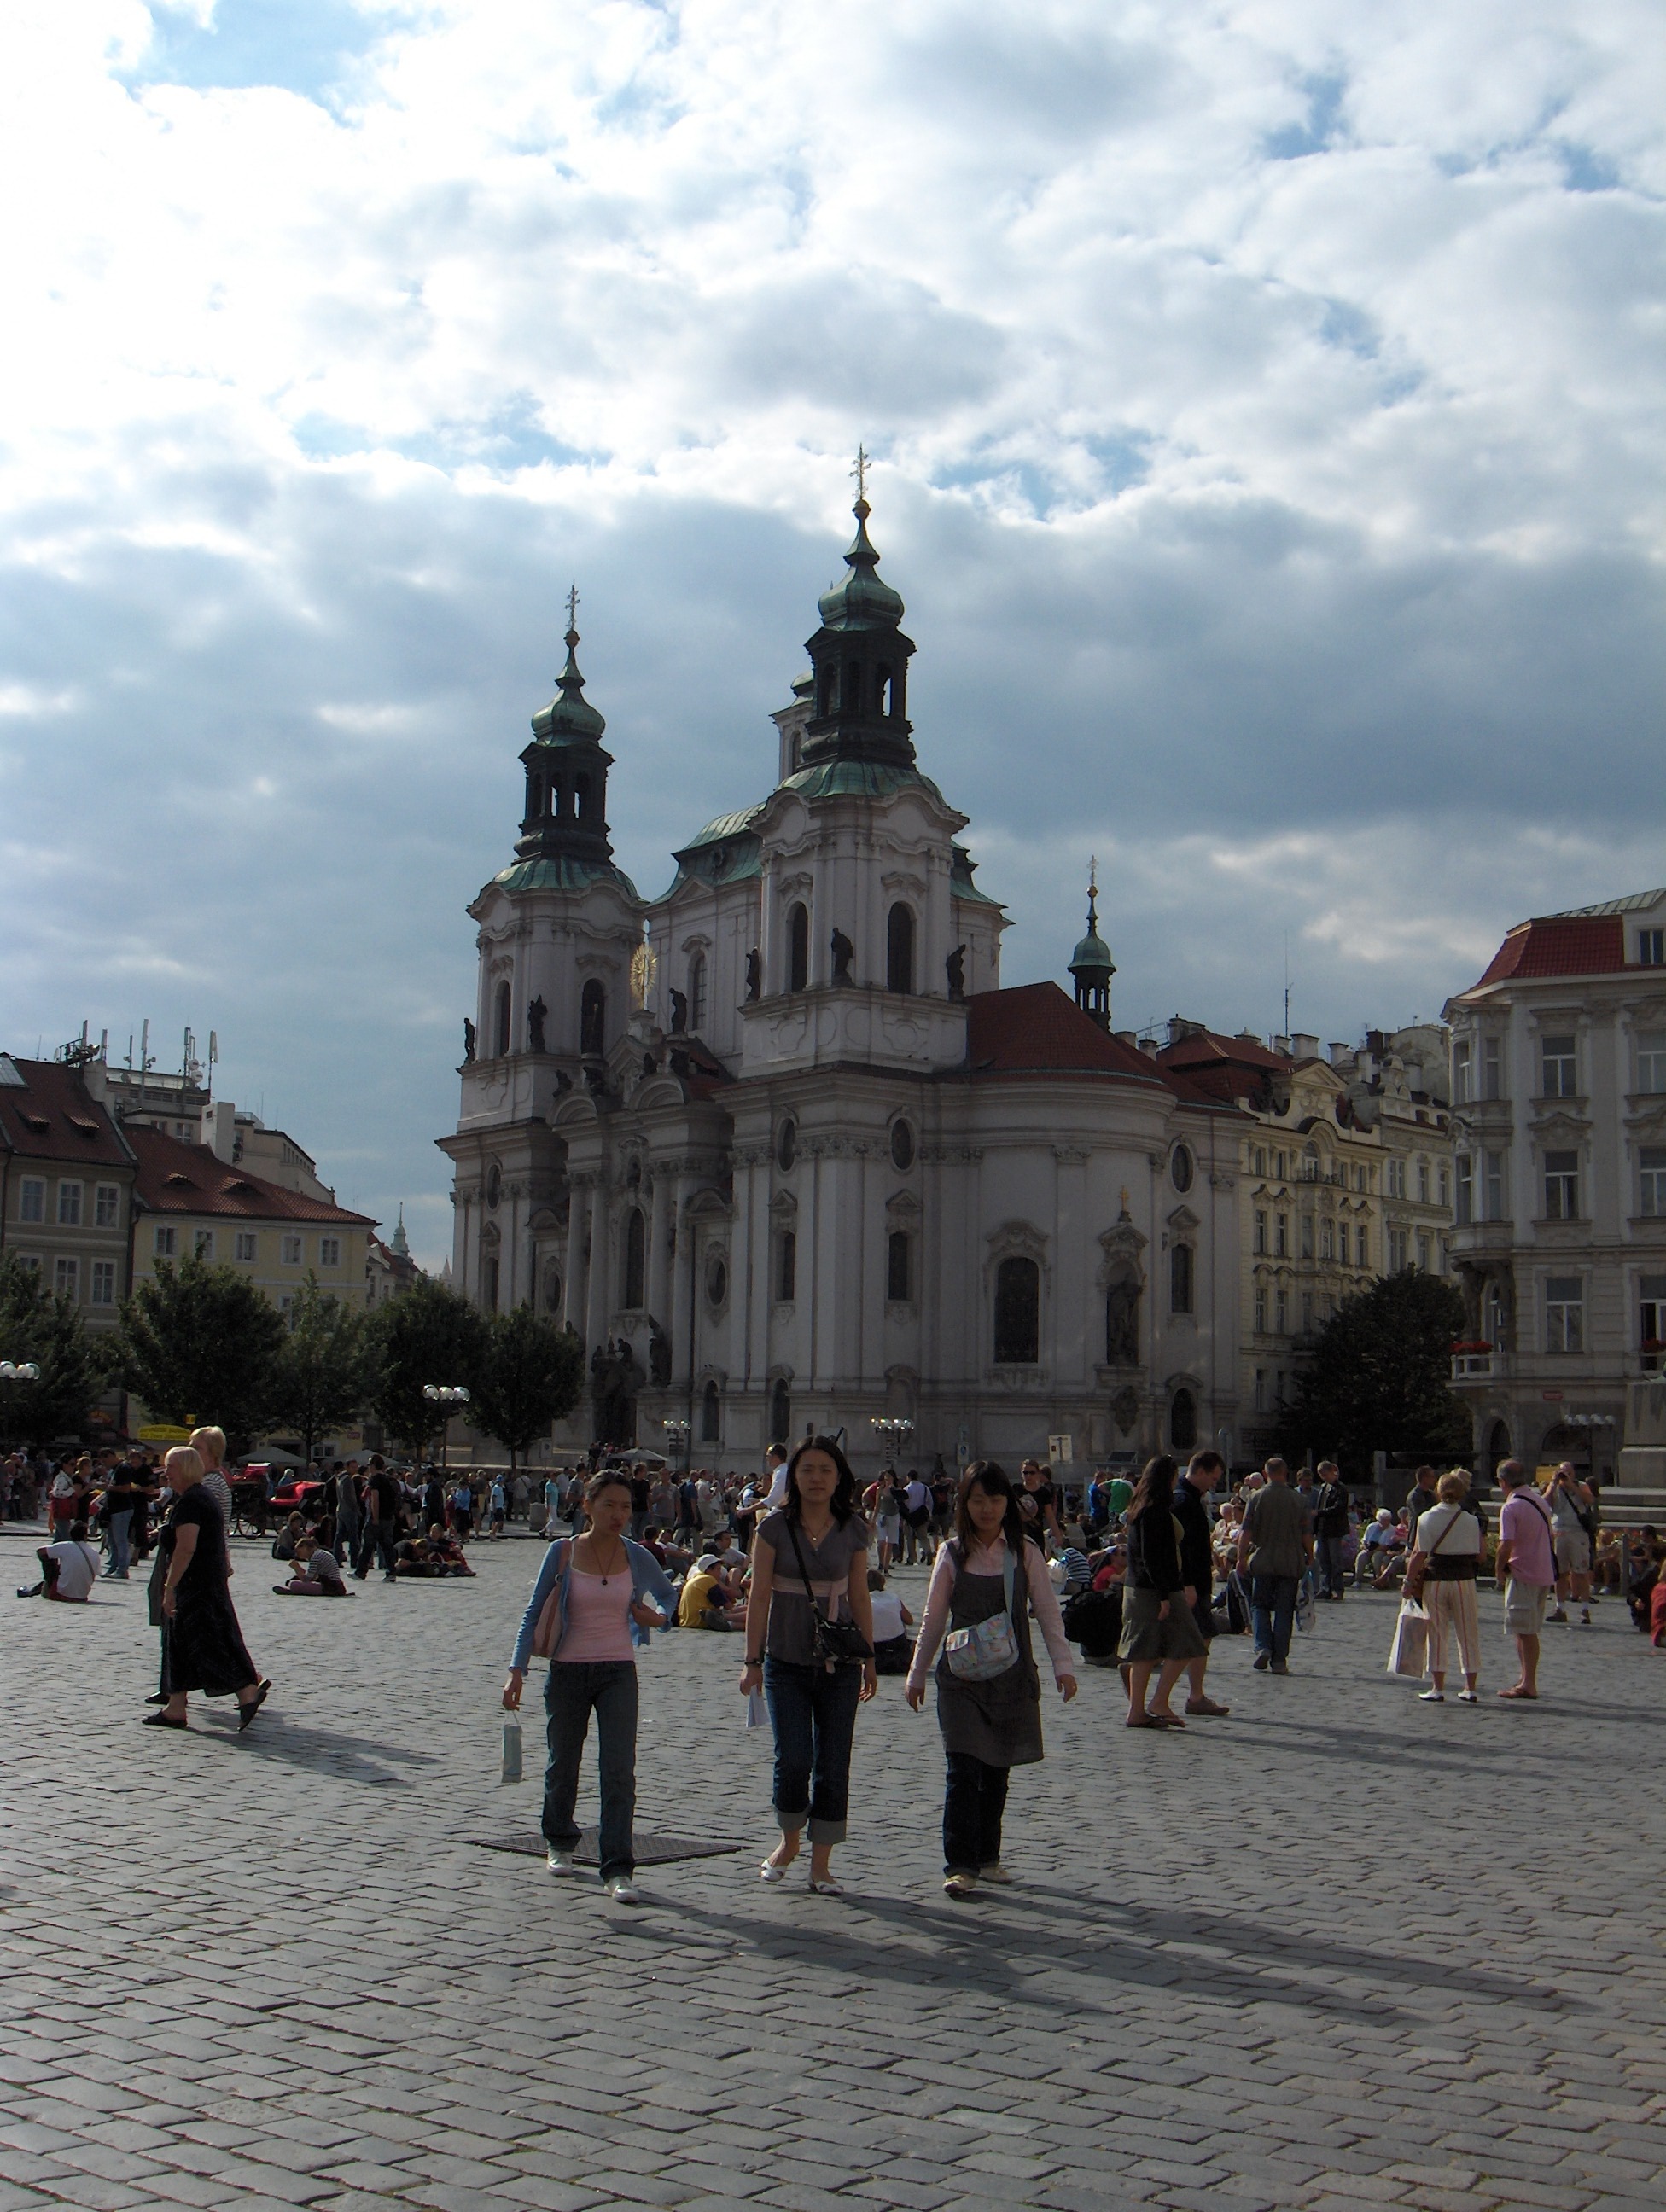
palace, city, travel, plaza, landmark, cathedral, tourism, place of worship, temple, town square, tours